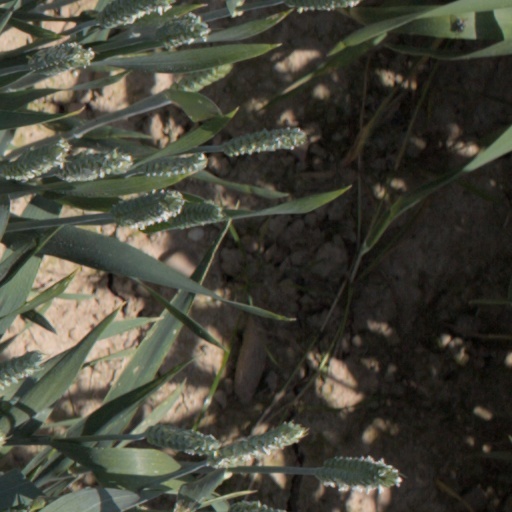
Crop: wheat